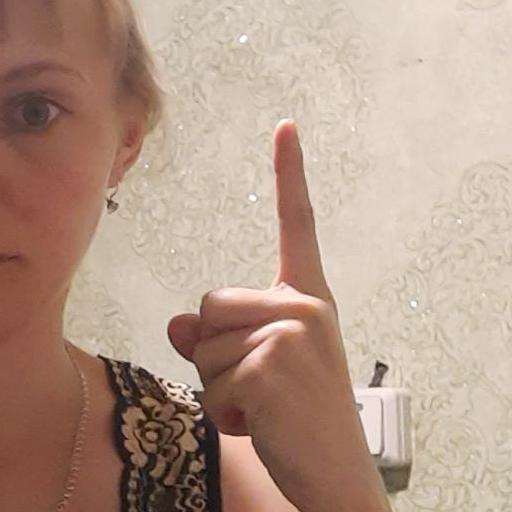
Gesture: one